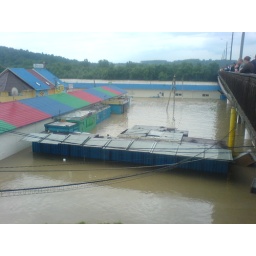
Kalinovskiy market in water